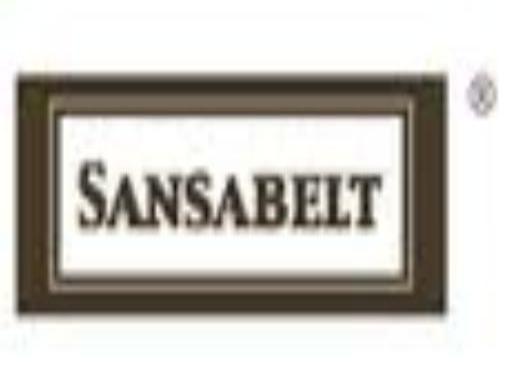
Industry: Clothes